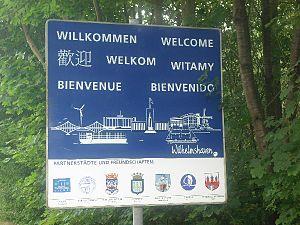
Pancarte jumelage Wilhelmshaven
Wilhelmshaven est une ville portuaire du land de Basse-Saxe en Allemagne.